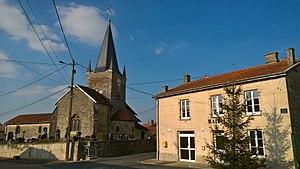
Blumeray, la mairie et l'église.
Blumeray est une commune française située dans le département de la Haute-Marne, en région Grand Est.